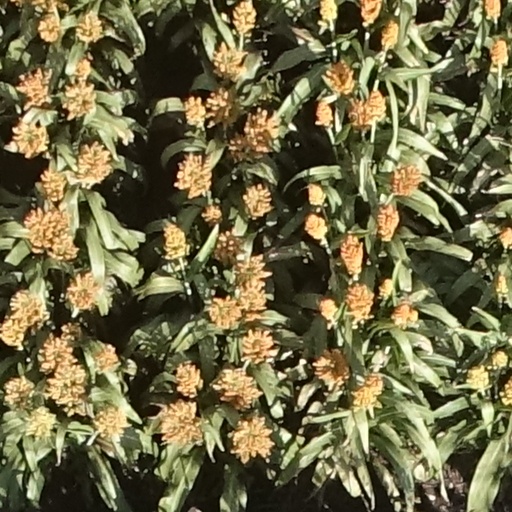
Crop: sorghum